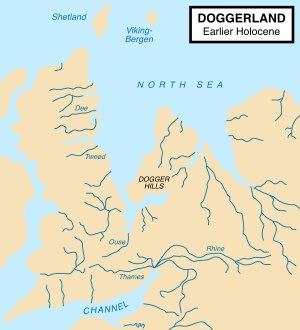
Doggerland est le nom donné par les géologues à l'étendue émergée au début de l'holocène, qui se situait jadis dans la moitié sud de l'actuelle mer du Nord, reliant la Grande-Bretagne au reste de l'Europe durant les glaciations quaternaires. Le nom « Doggerland » est emprunté au Dogger Bank, un banc de sable situé à la hauteur du Yorkshire.